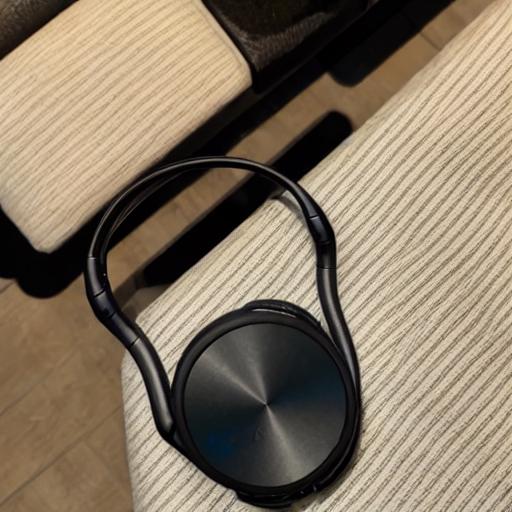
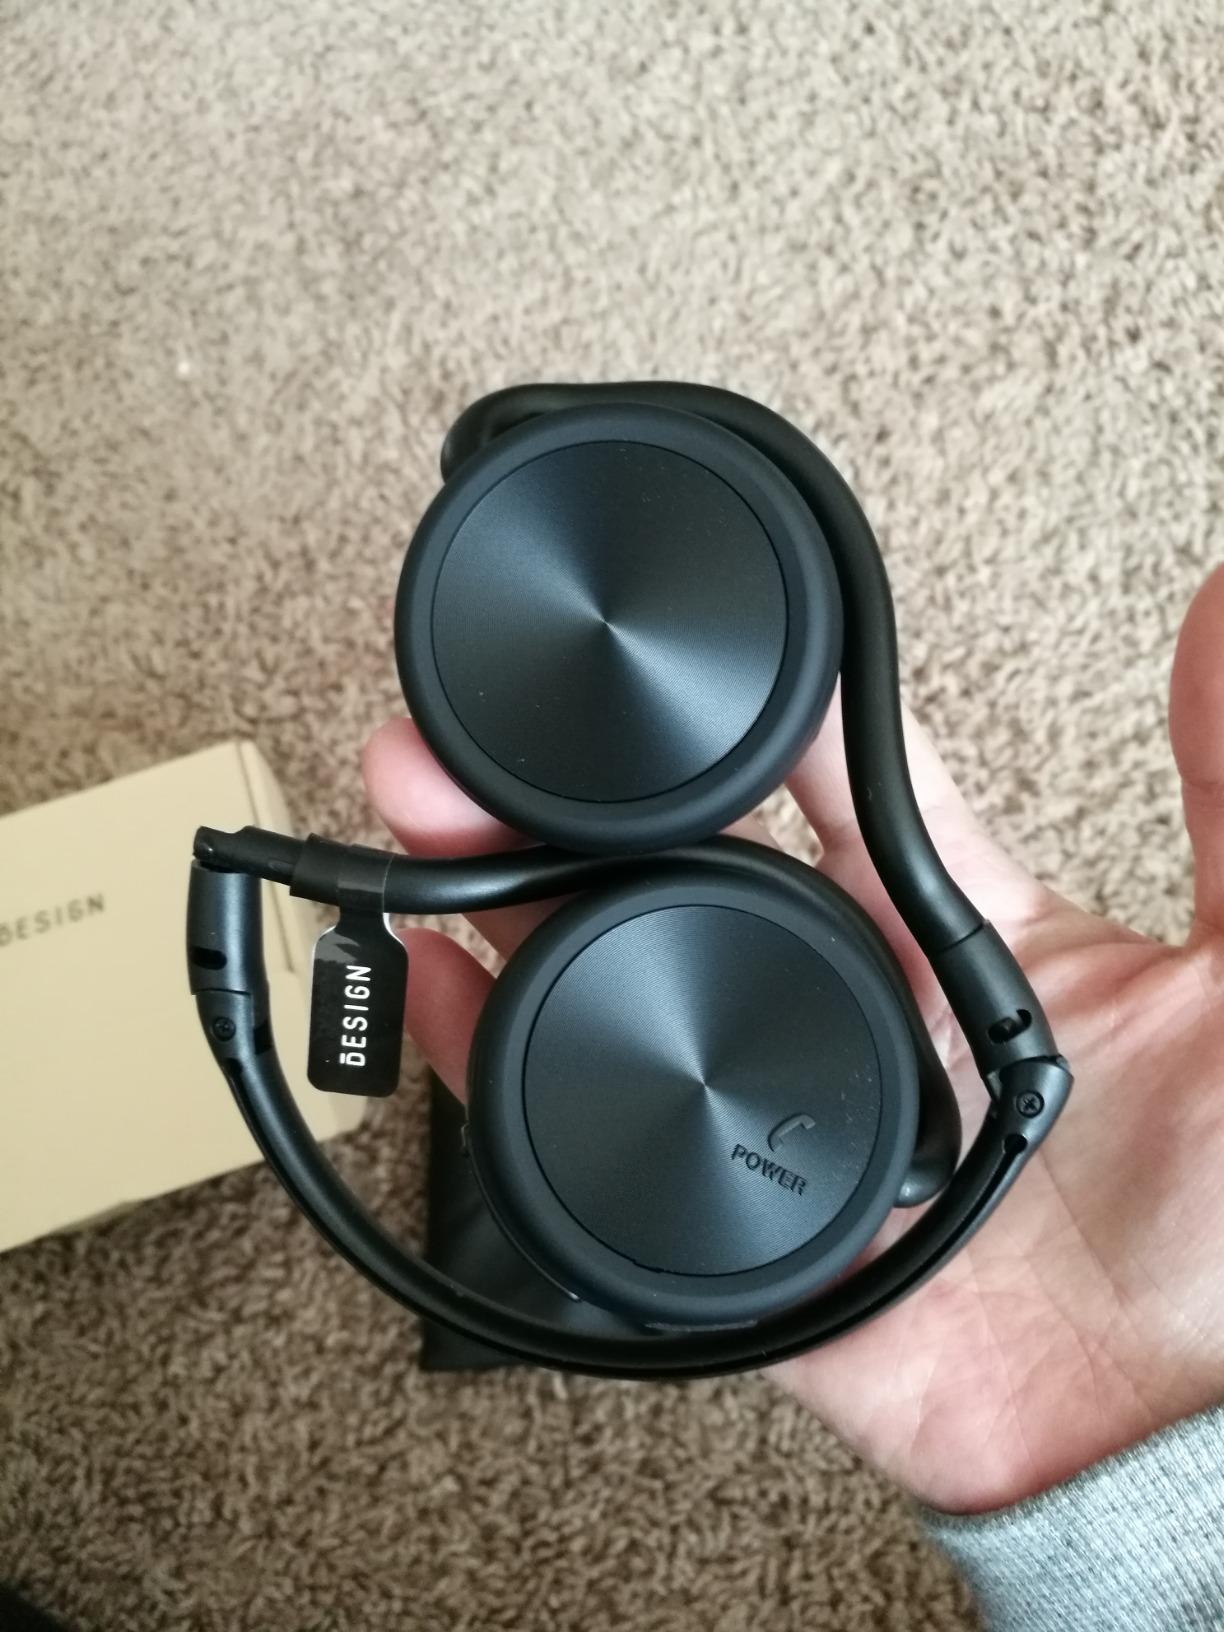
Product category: headphones
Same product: no